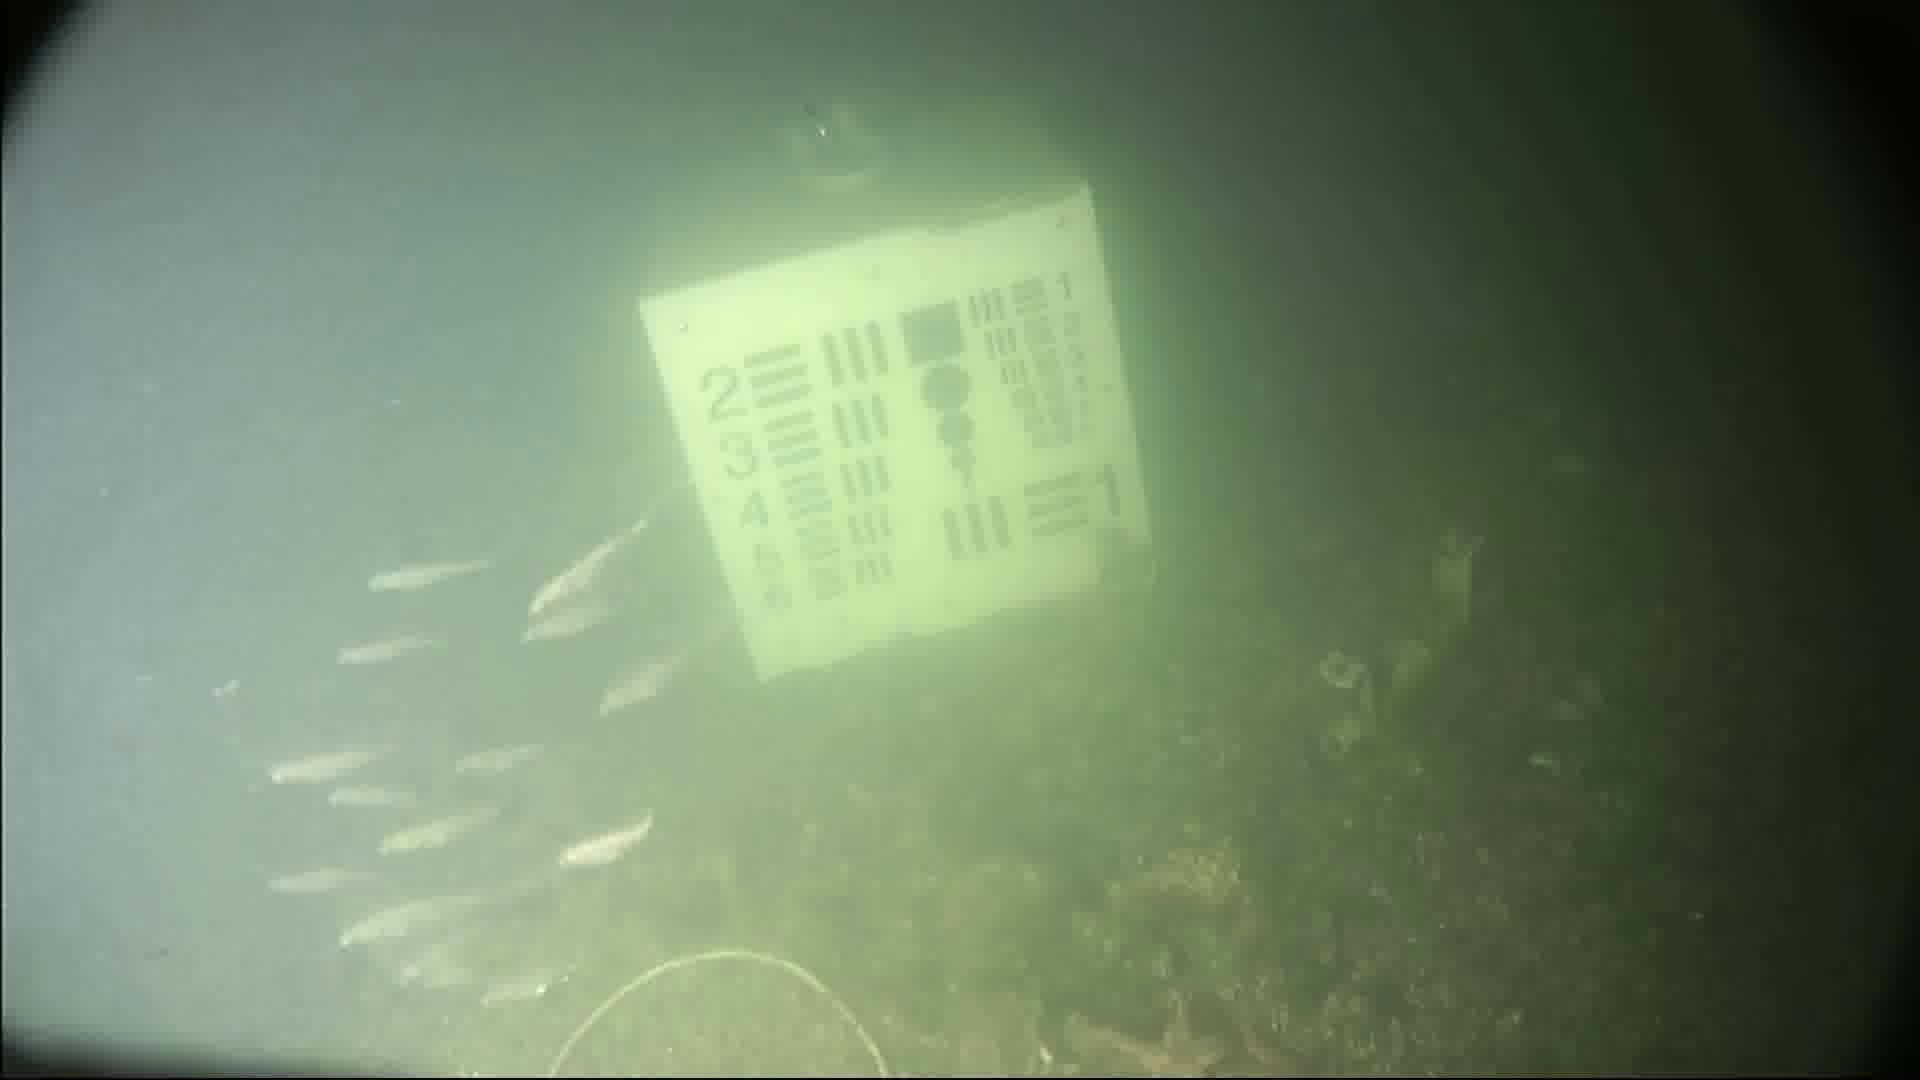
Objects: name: small_fish
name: starfish